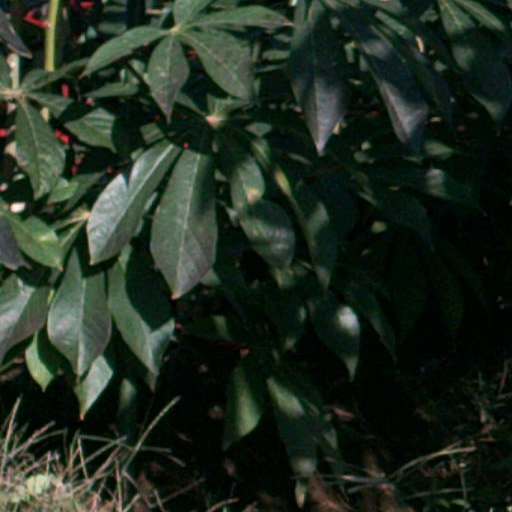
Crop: cassava